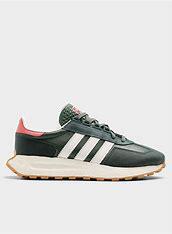
Brand: adidas
Model: originals Adidas Originals Retropy E5